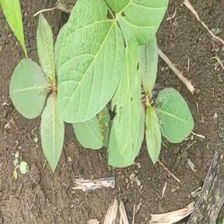
Weed species: Moti_dudhi(Euphorbia_geneculata_L)